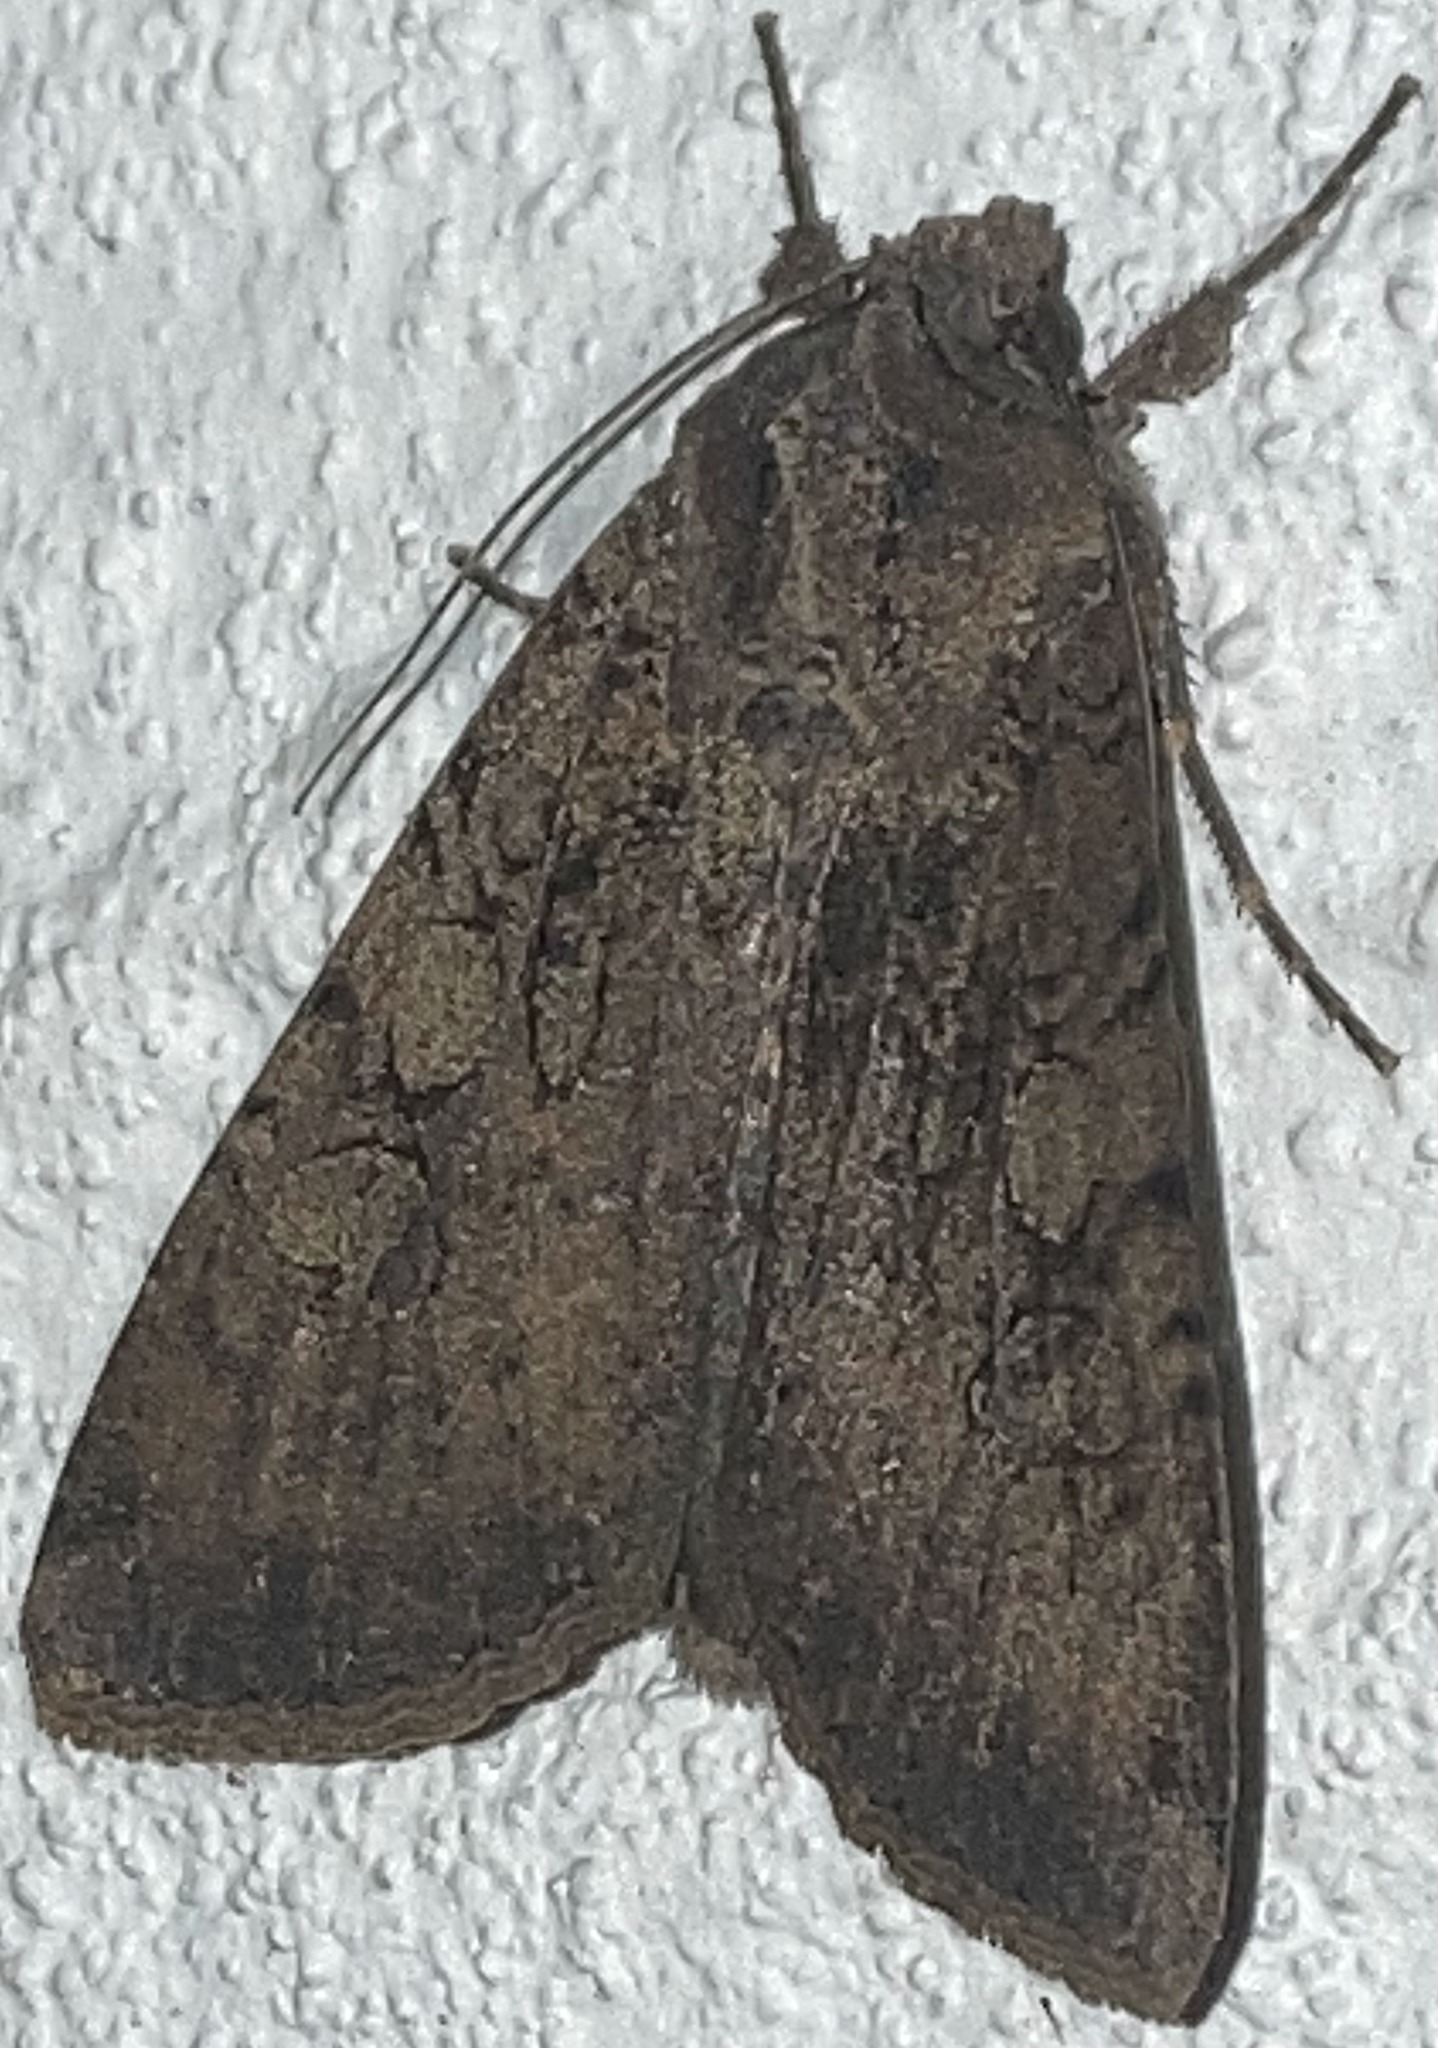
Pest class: cutworms